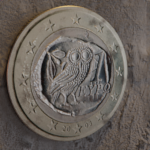
Coin value: 1euro
Country: gr
Edition: standard